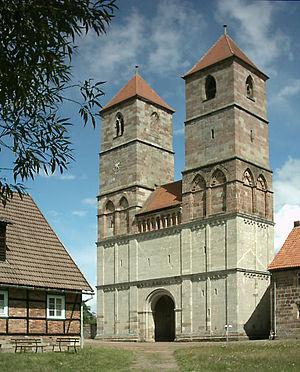
Kloster Vessra est une commune allemande de l'arrondissement de Hildburghausen, Land de Thuringe.